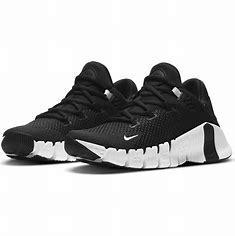
Brand: Nike
Model: Free Metcon 5